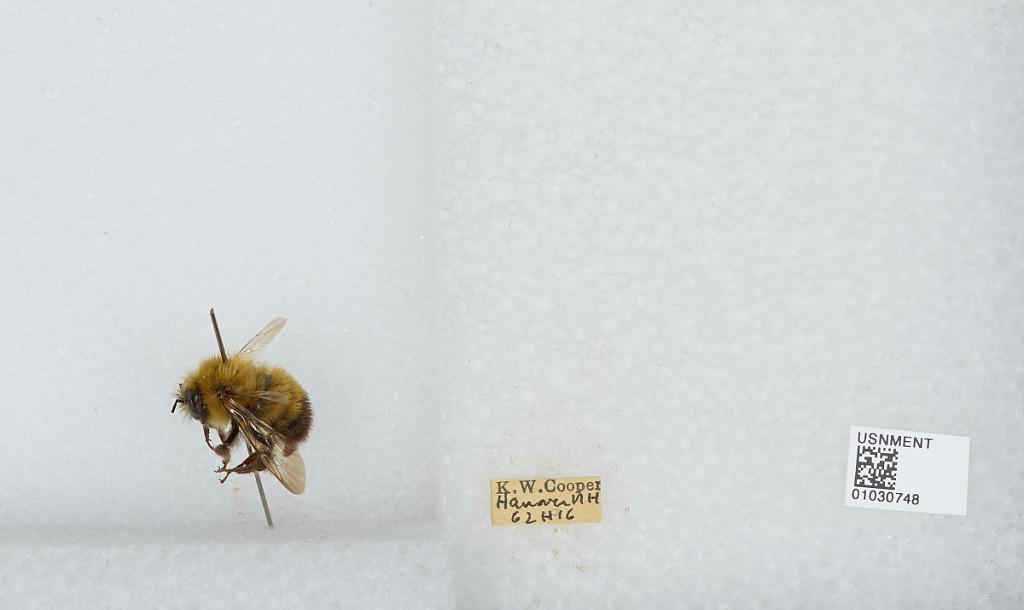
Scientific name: Bombus (Pyrobombus) perplexus Cresson
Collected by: K. Cooper
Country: United States
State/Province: New Hampshire
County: Grafton
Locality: Hanover
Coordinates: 43.7023, -72.2895